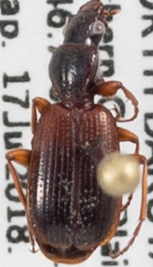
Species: Cymindis neglecta
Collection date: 2018-07-17
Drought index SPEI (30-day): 1.22
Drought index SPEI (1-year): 0.47
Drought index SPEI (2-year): -0.24